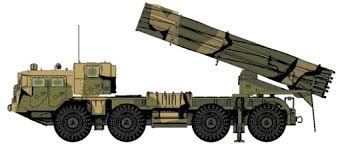
Label: Self Propelled Artillery